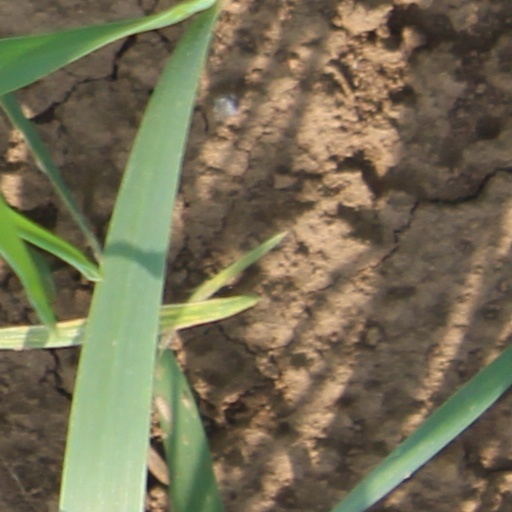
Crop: wheat